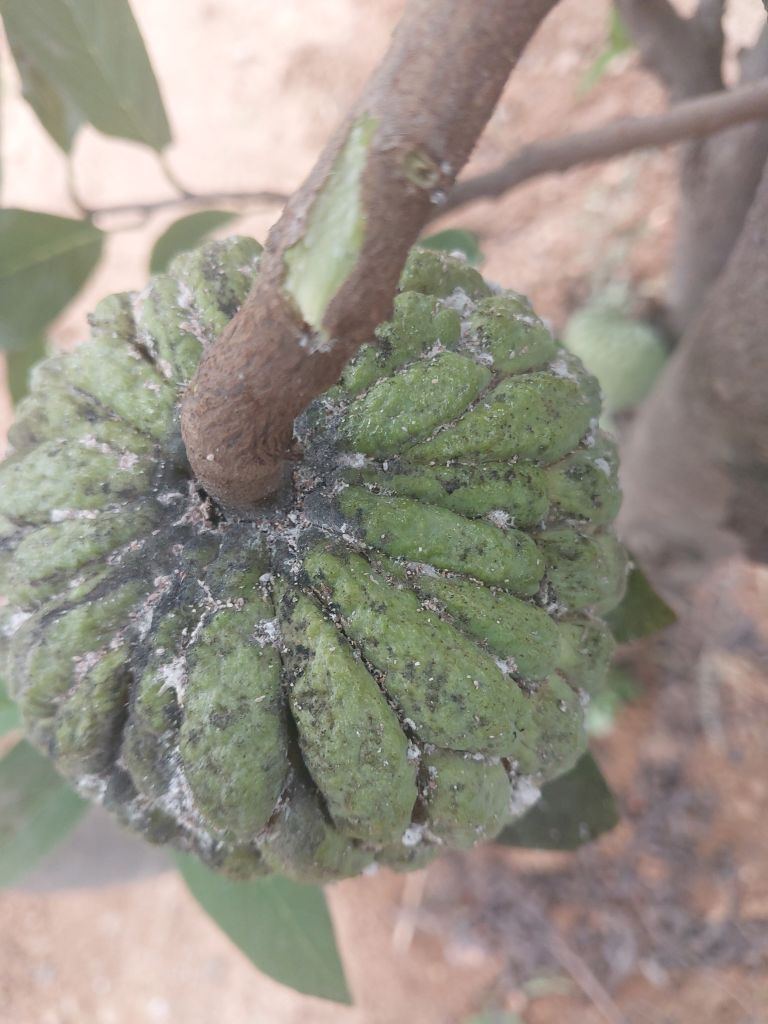
Disease label: Blank Canker